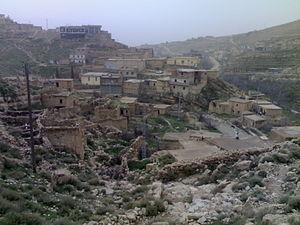
Bouzina est une commune de la wilaya de Batna en Algérie.